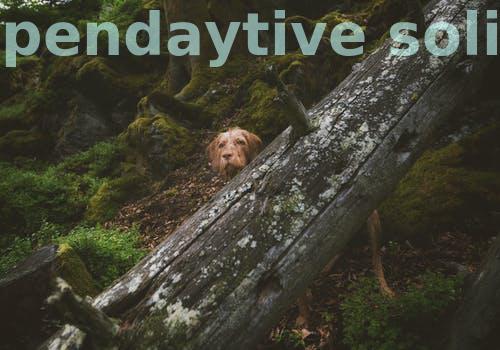
Label: Watermark